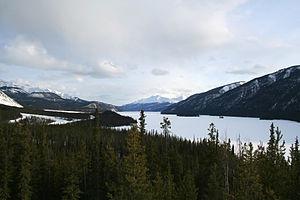
Les forêts du Nord de la Cordillère forment une écorégion terrestre nord-américaine du type forêts boréales, taïga du World Wildlife Fund, qui occupe la partie septentrionale de la Cordillère américaine.